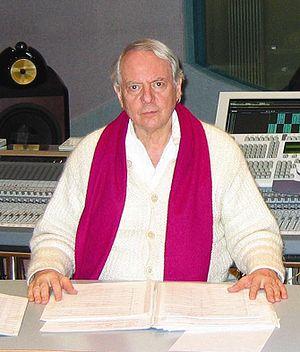
21 janvier : premiers concert aux États-Unis du pianiste russe Vladimir Horowitz.
Karlheinz Stockhausen est un compositeur allemand né le 22 août 1928 à Mödrath et mort le 5 décembre 2007 à Kürten, en Allemagne. Son travail se construit autour de la musique électroacoustique, de la spatialisation du son et, les dernières années, de longs cycles de création qui aboutissent à des œuvres monumentales.
La chronologie des opéras présente sur une échelle de temps les naissance et mort des principaux compositeurs et interprètes d'opéra ainsi que des dates de créations de leurs œuvres et les grands évènements ayant marqués l'histoire de l'opéra entendu ici comme une œuvre destinée à être chantée sur une scène, appartenant à un genre musical vocal classique du même nom et pouvant être considérée comme l’une des formes du théâtre musical occidental regroupées sous l’appellation d’art lyrique.